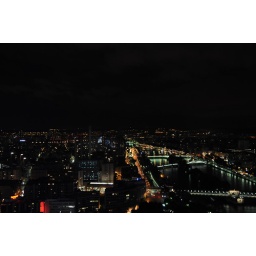
It is hard to see, but there is a reflection in the building across from the tower of the stobes blinking